Khalil Dhantejvi

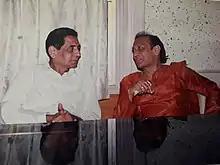
Dhantejvi with Manoj Khanderia

Khalil Dhantejvi was born as Khalil Ismail Makrani on 12 December 1935 at Dhantej, a village in Vadodara. He studied till 4th standard. He adopted his pen name Khalil Dhantejvi after his village Dhantej.